Radical Studios

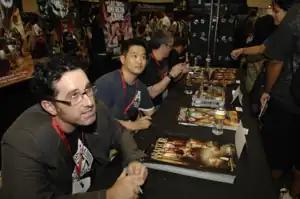
Film director Darren Bousman (Saw and Mother’s Day) at SDCC 2009 with Radical Comics

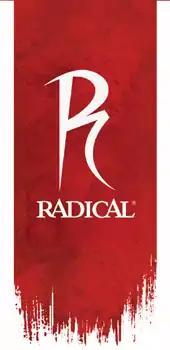
Radical Comics logo

The company launched its first comic titles, Hercules and Caliber, in May 2008 as 5-issue mini-series and debuted as the #7 comic book company in North American comic book shops in market share based on a monthly report by ICV2. Rather than the superheroes typical of Marvel and DC Comics, Radical’s titles focus on retellings of iconic fictional characters, mythology, science fiction, fantasy, horror, historical fiction, supernatural themes, and genre-based crime. Radical releases comics first as miniseries, and then combines these miniseries into paperback collections. Radical’s strategy in the comic book business is to create properties that feature painted art and “great stories that will appeal to the fans and the marketplace as a whole." Many of Radical’s titles are published in a larger 48-page form, rather than the industry standard 22-page format. Radical comics are distributed in both mass market stores and specialized comic book shops. by Diamond Comic Distributors of North America. At one point Radical had a distribution deal for mass market stores in the United States and Canada by Random House. However, the company rejoined Diamond Comic Distributors in 2011. As of 2012, Radical has published 20 different titles and is currently distributed by Diamond Comic Distributors. Currently, Radical has not released any new comics or graphic novels since the release of "Damaged" issue 5 on February 1, 2012. The final issue of "Damaged" has since been cancelled.